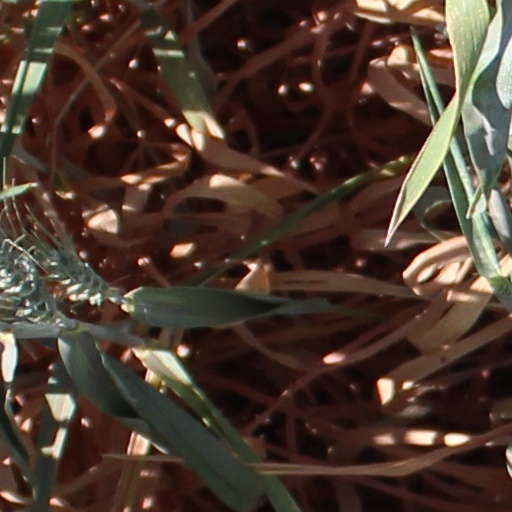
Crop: wheat